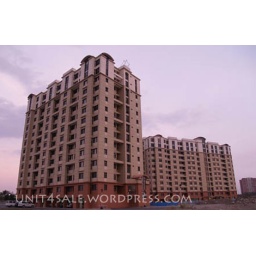
this unit we are offering is in the 7th floor of building 1